The Texas Promise

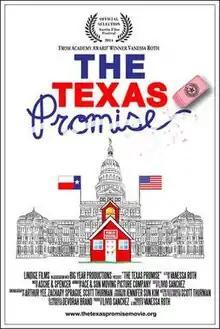
Festival release poster

The Texas Promise is a 2014 documentary film about public education in Texas. The film follows the 83rd Texas Legislature, as state lawmakers battle over school funding after making $5.4 billion in cuts to public education in the previous legislative session. The film also covers the school finance court case, in which nearly two-thirds of Texas public school districts sued the state alleging that state funding of public education continues to be inadequate and inequitable. The film also covers other major education issues that came up during the 2013 session, like high-stakes testing, school choice, and charter reform. "The Texas Promise" was produced and directed by Academy Award winning filmmaker Vanessa Roth.